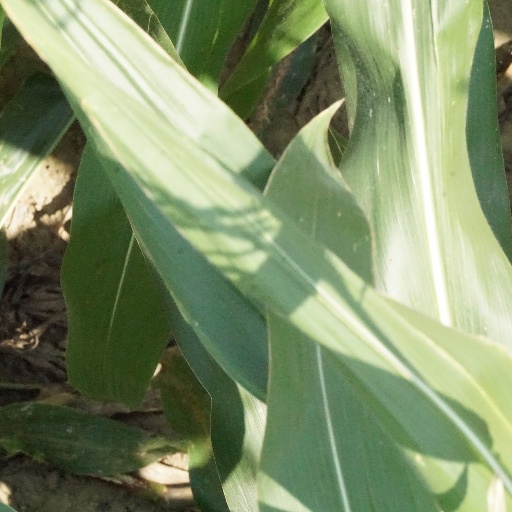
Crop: maize; corn